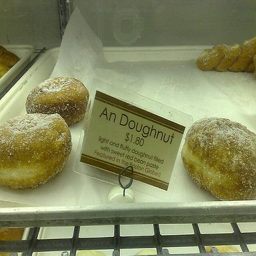
some donuts sitting in a display case
A metal pan with several doughnuts on display.
A dollar and eighty cents per donut that is light and filled with red paste.
A sign is included with the doughnuts on display.
A display filled with donuts covered in powdered sugar.